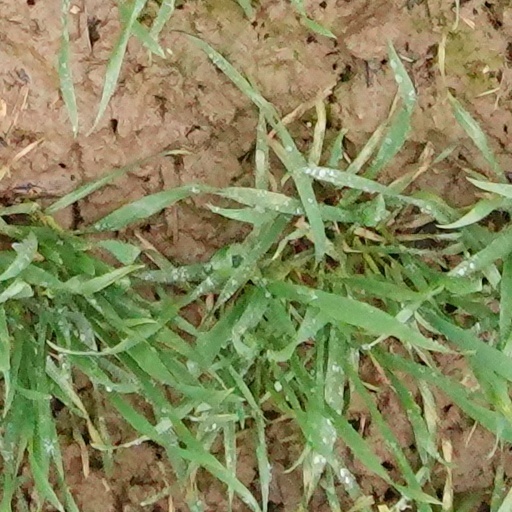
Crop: wheat